Sacral architecture

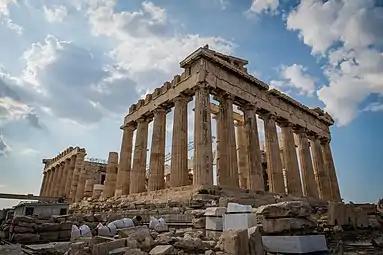
The Parthenon in Athens, Greece.

Around 600 BCE the wooden columns of the Temple of Hera at Olympia were replaced by stone columns. With the spread of this process to other sanctuary structures a few stone buildings have survived through the ages. Since temples are the only buildings which survive in numbers, most of our concept of classical architecture is based on religious structures. The Parthenon, which served as a treasury building as well as a place for veneration of deity, is widely regarded as the greatest example of classical architecture.